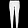
Label: Trouser